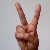
The image shows a hand gesture representing the letter 'V' in Indian Sign Language.